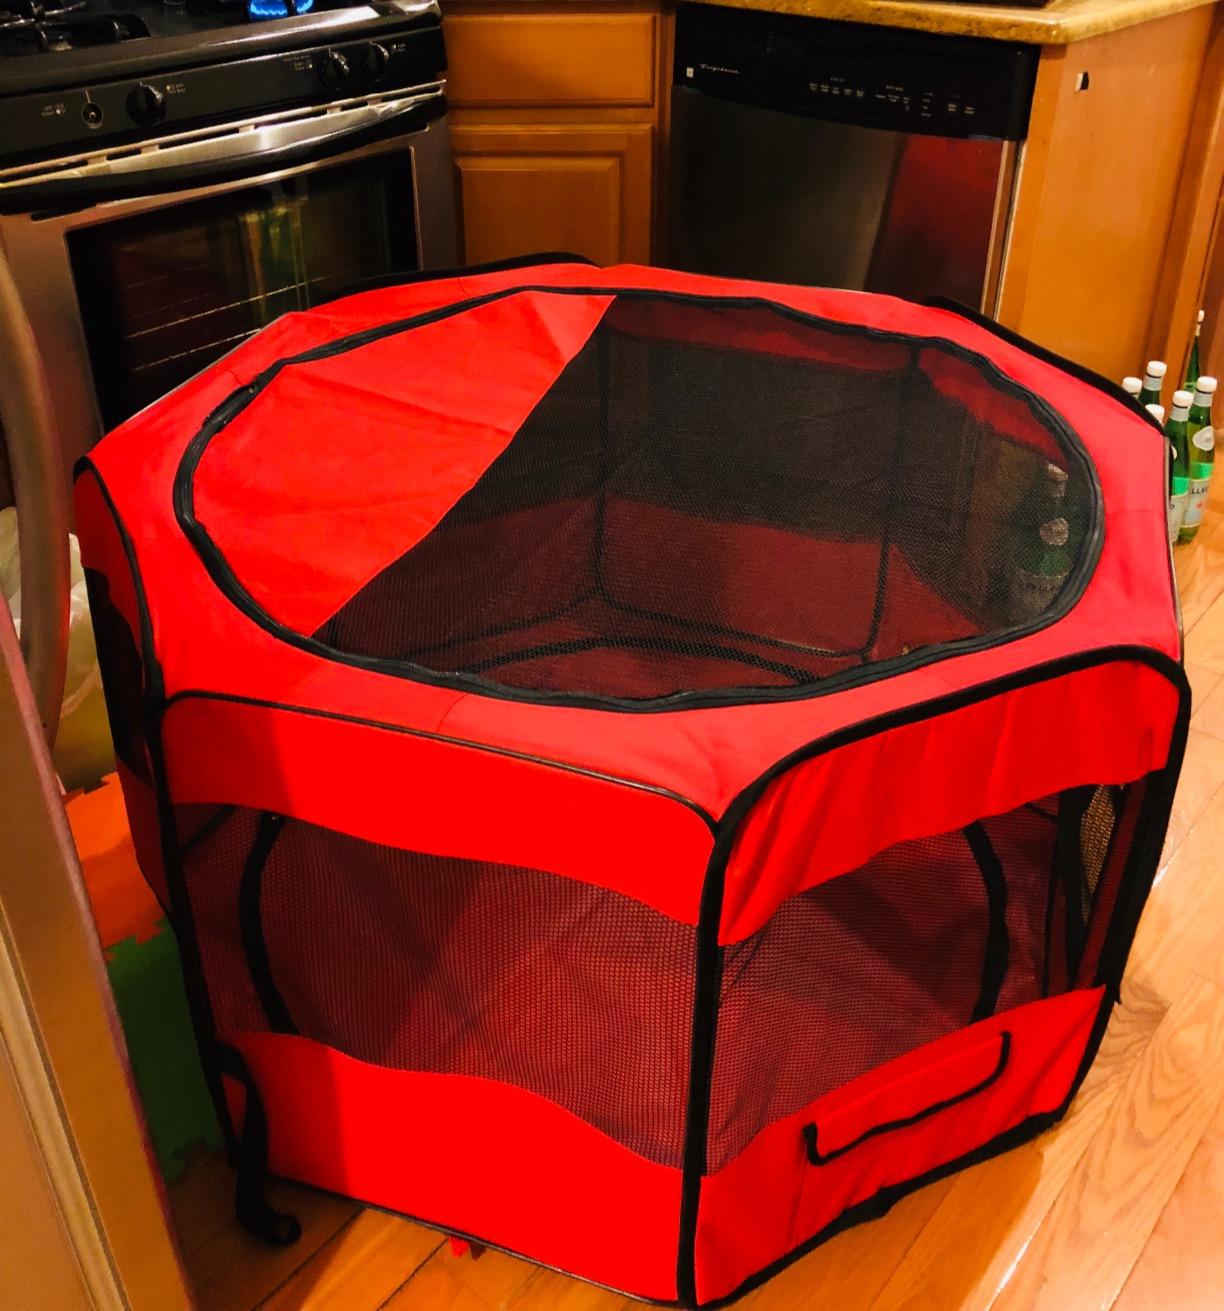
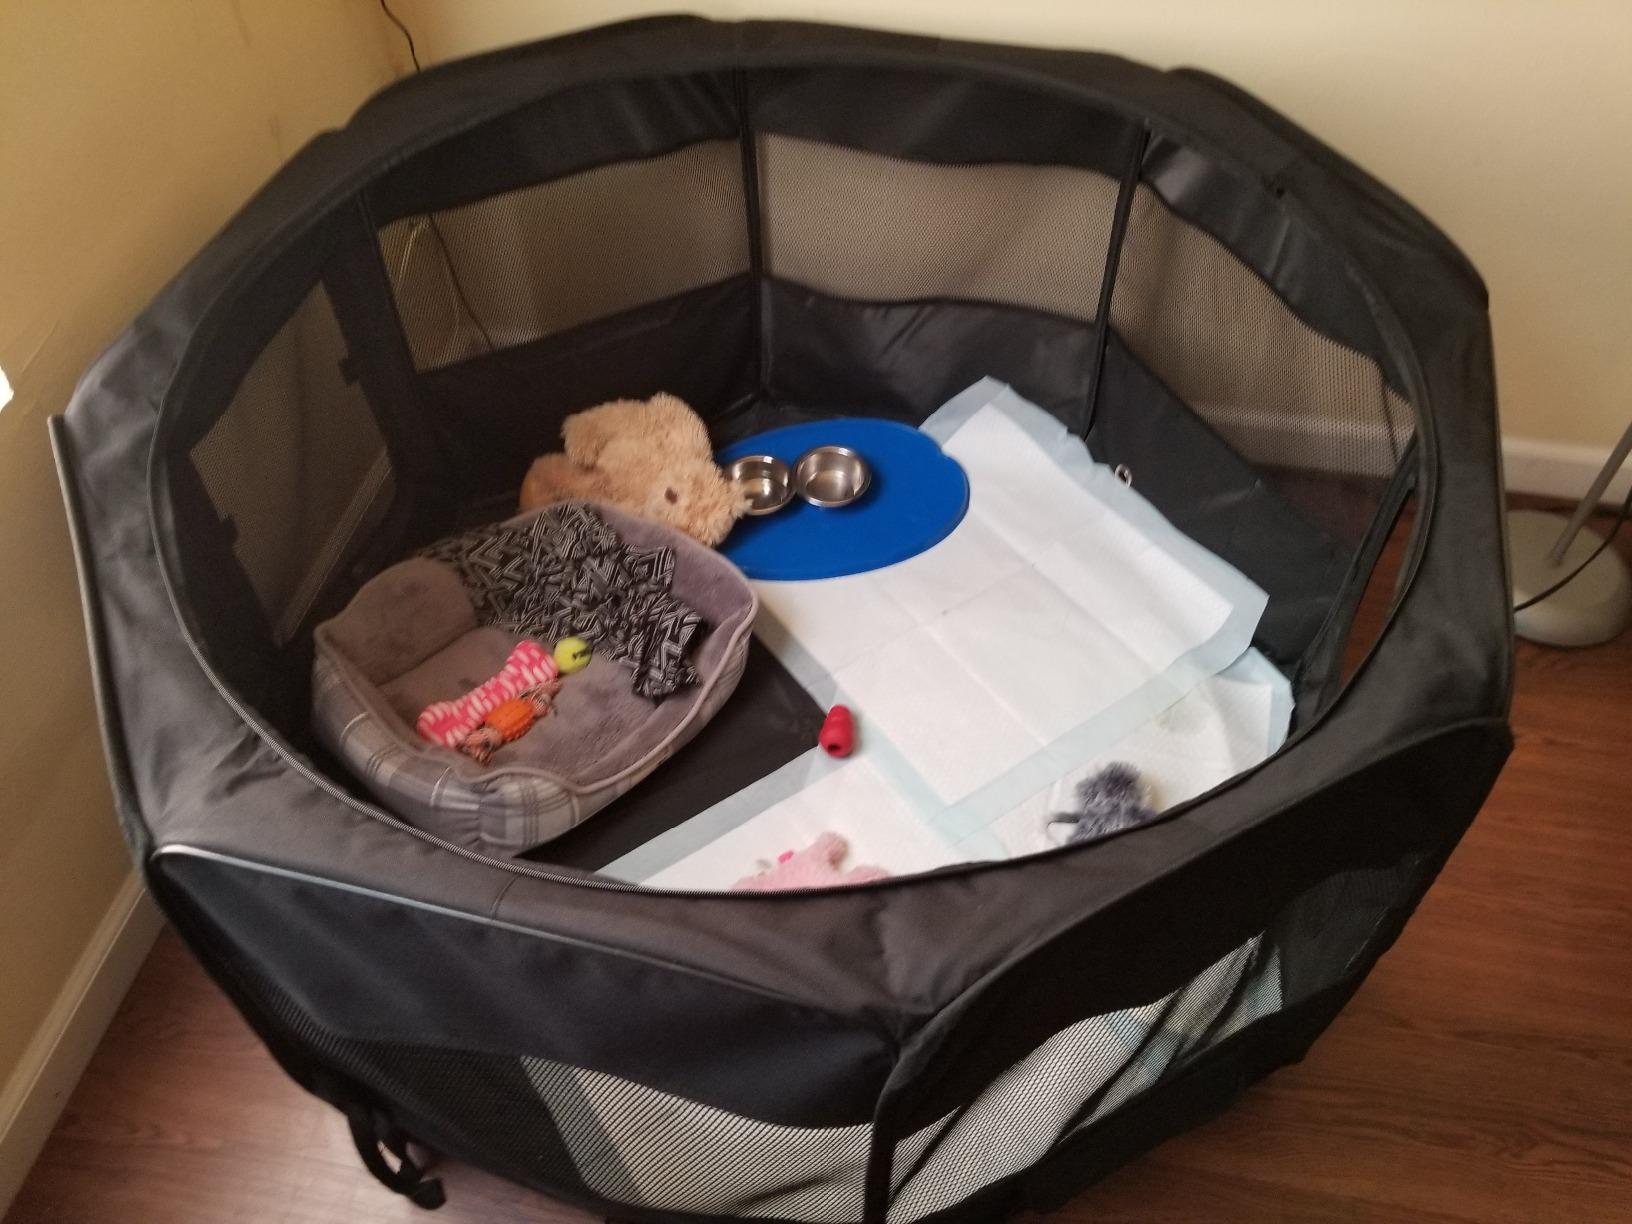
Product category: items_kennel
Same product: no